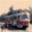
Label: streetcar